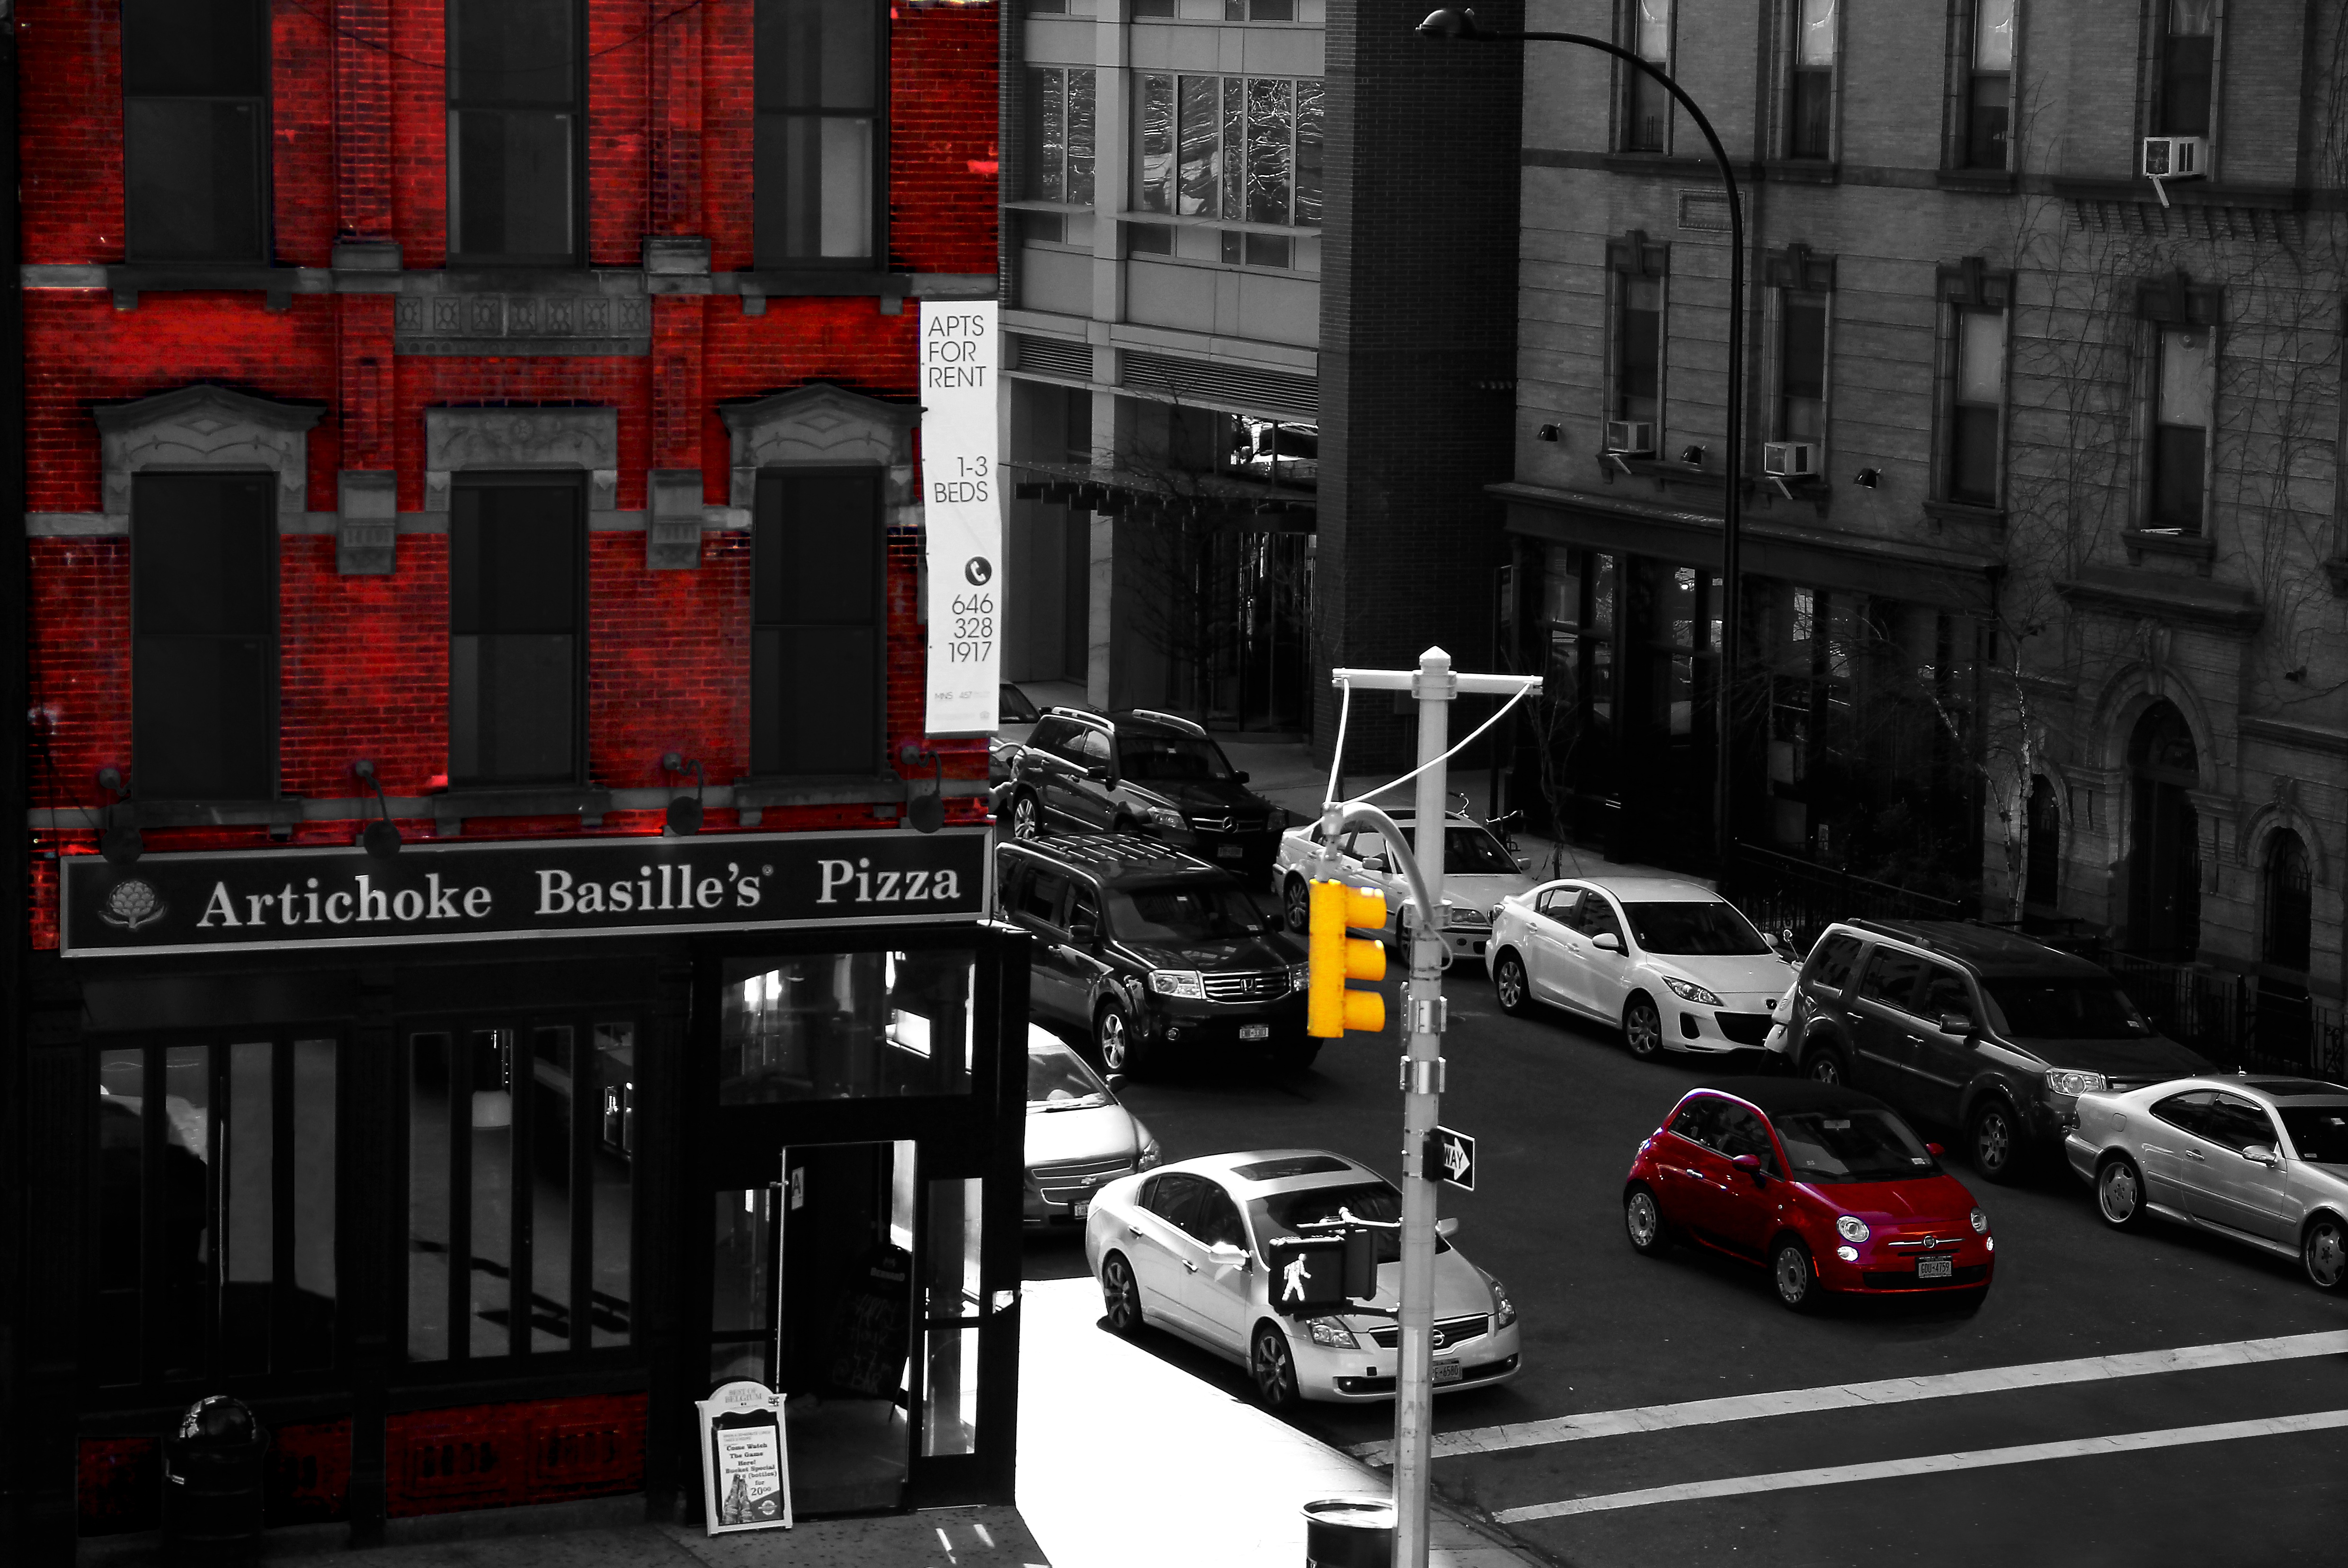
road, street, car, automobile, city, urban, new york, vehicle, monochrome, infrastructure, resto